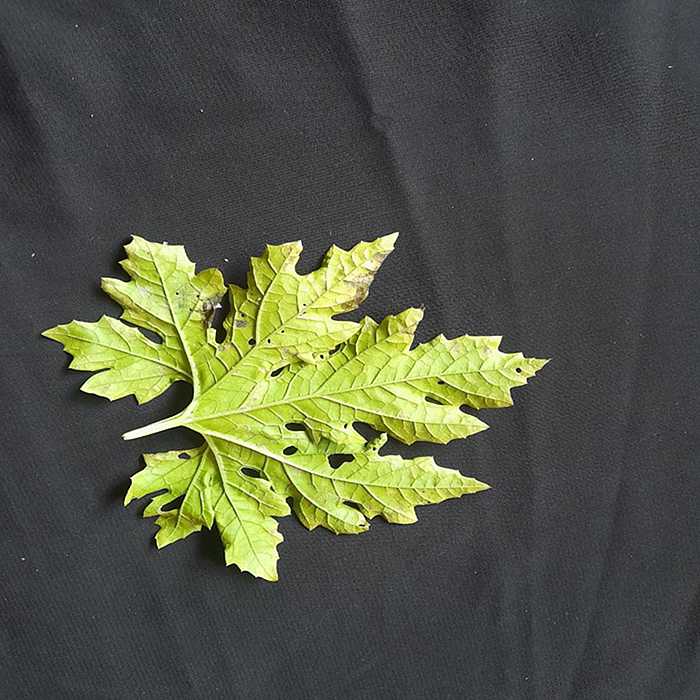
Plant: Bitter Gourd
Label: Downey mildew